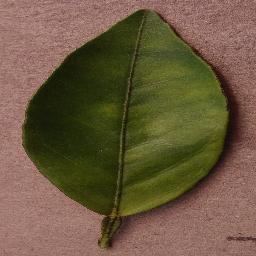
Label: Orange___Haunglongbing_(Citrus_greening)